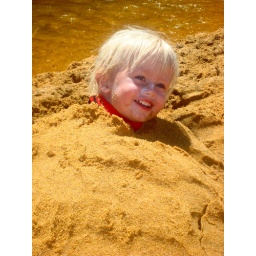
Bruno, buried in the golden sand of Totaranui beach